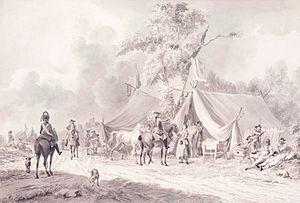
L'invasion anglo-russe de la Hollande est une campagne militaire de la Deuxième Coalition qui s'est déroulée du 27 août au 19 novembre 1799, et qui fut marquée par l'invasion de la région de Hollande par une coalition composée de forces britanniques et russes. La campagne avait pour double objectif de neutraliser la flotte batave et de favoriser un soulèvement des partisans de l'ancien stathouder Guillaume V contre le gouvernement batave, favorable aux Français. Une coalition entre des armées française et batave de puissance équivalente s'opposa à cette invasion.